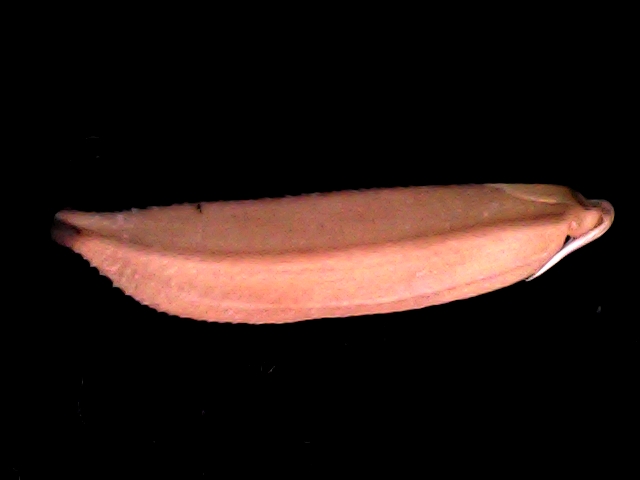
Rice variety: BD70